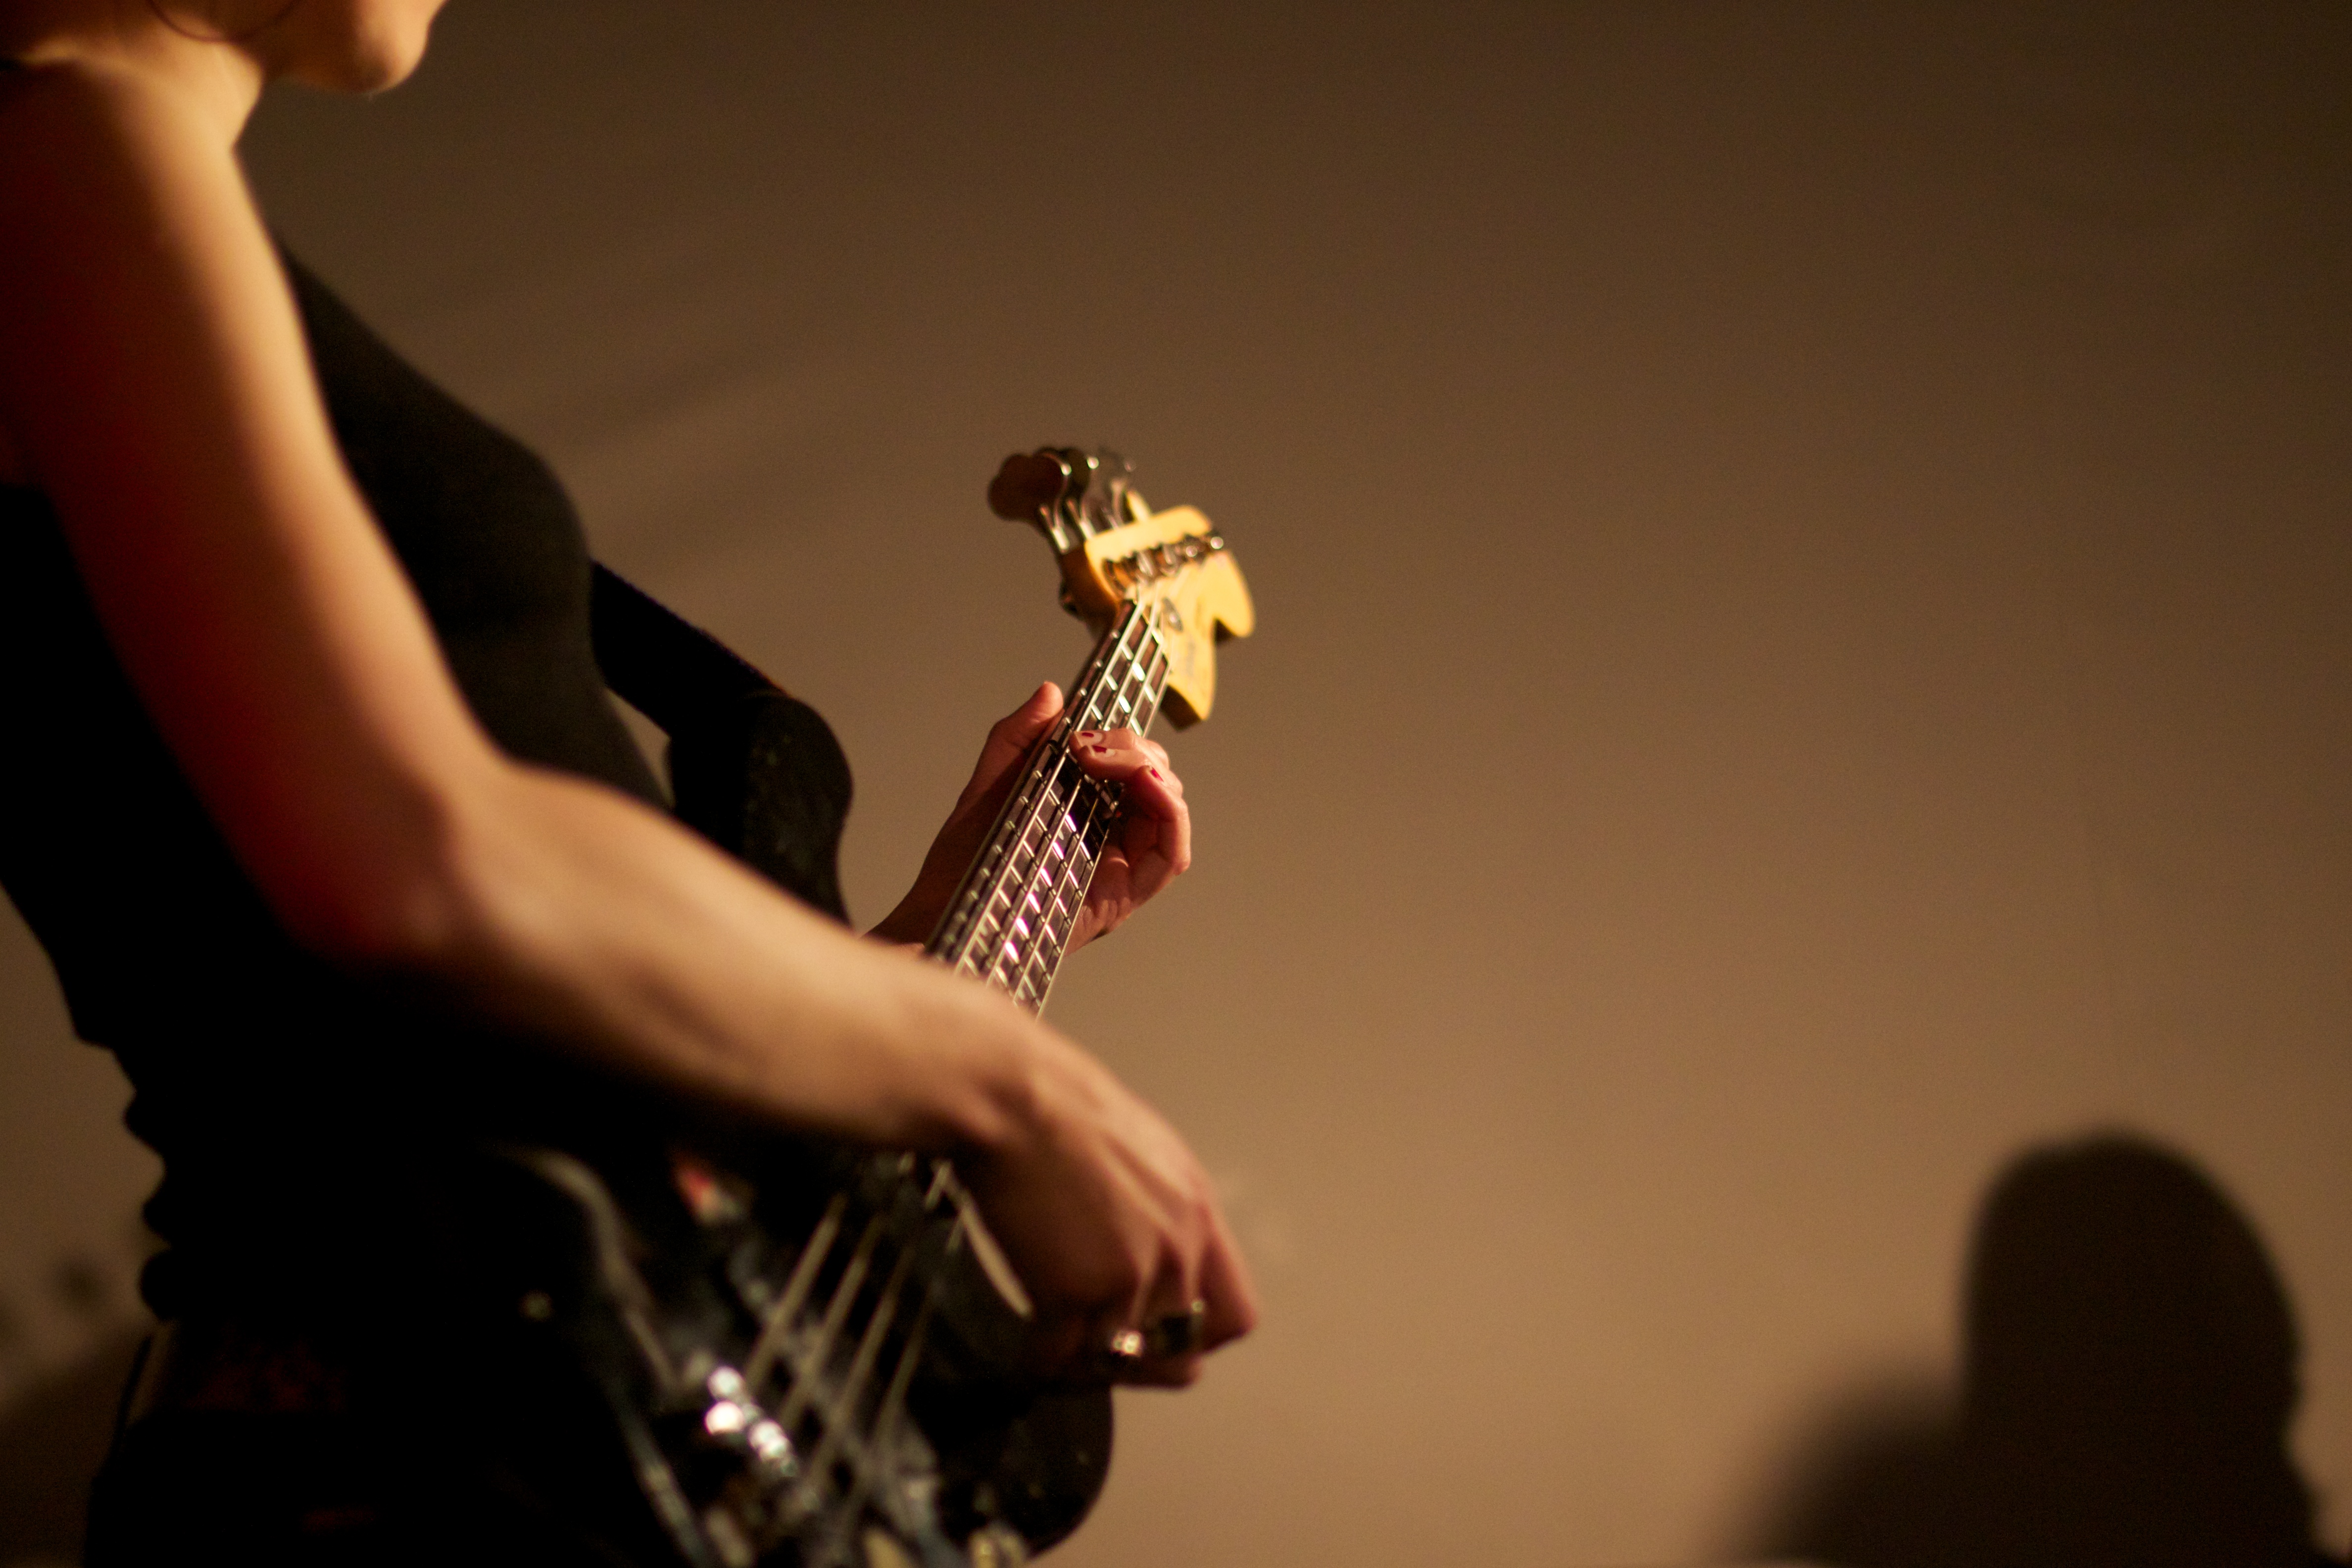
music, guitar, concert, musician, musical instrument, performance art, saxophone, performance, singing, guitarist, entertainment, performing arts, string instrument, plucked string instruments